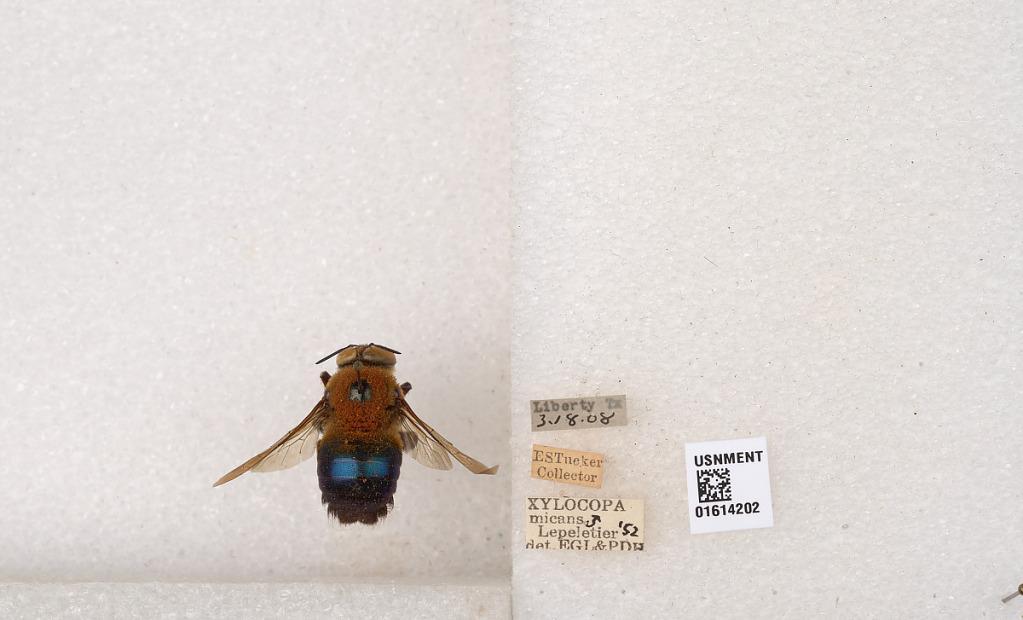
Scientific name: Xylocopa (Schonnherria) micans Lepeletier
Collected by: E. Tucker
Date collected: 1908-3-18
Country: United States
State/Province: Texas
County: Liberty
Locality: Liberty
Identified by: EGL